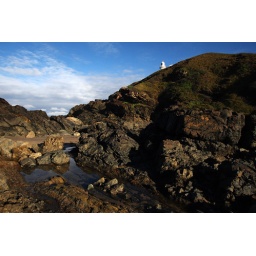
Tacking Point Lighthouse is just visible over the headland from the rocks and beach below, Port Macquarie.